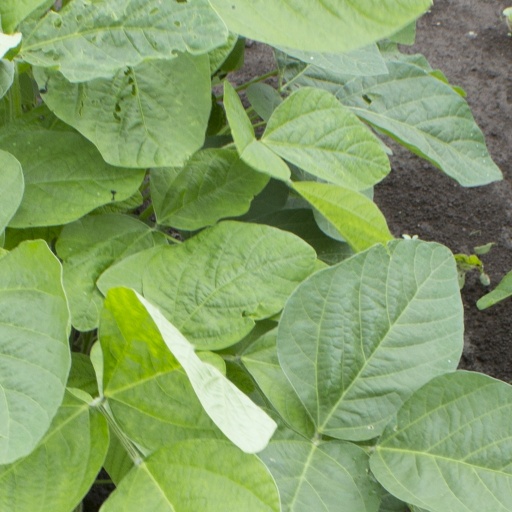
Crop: soybean